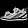
Label: Sandal